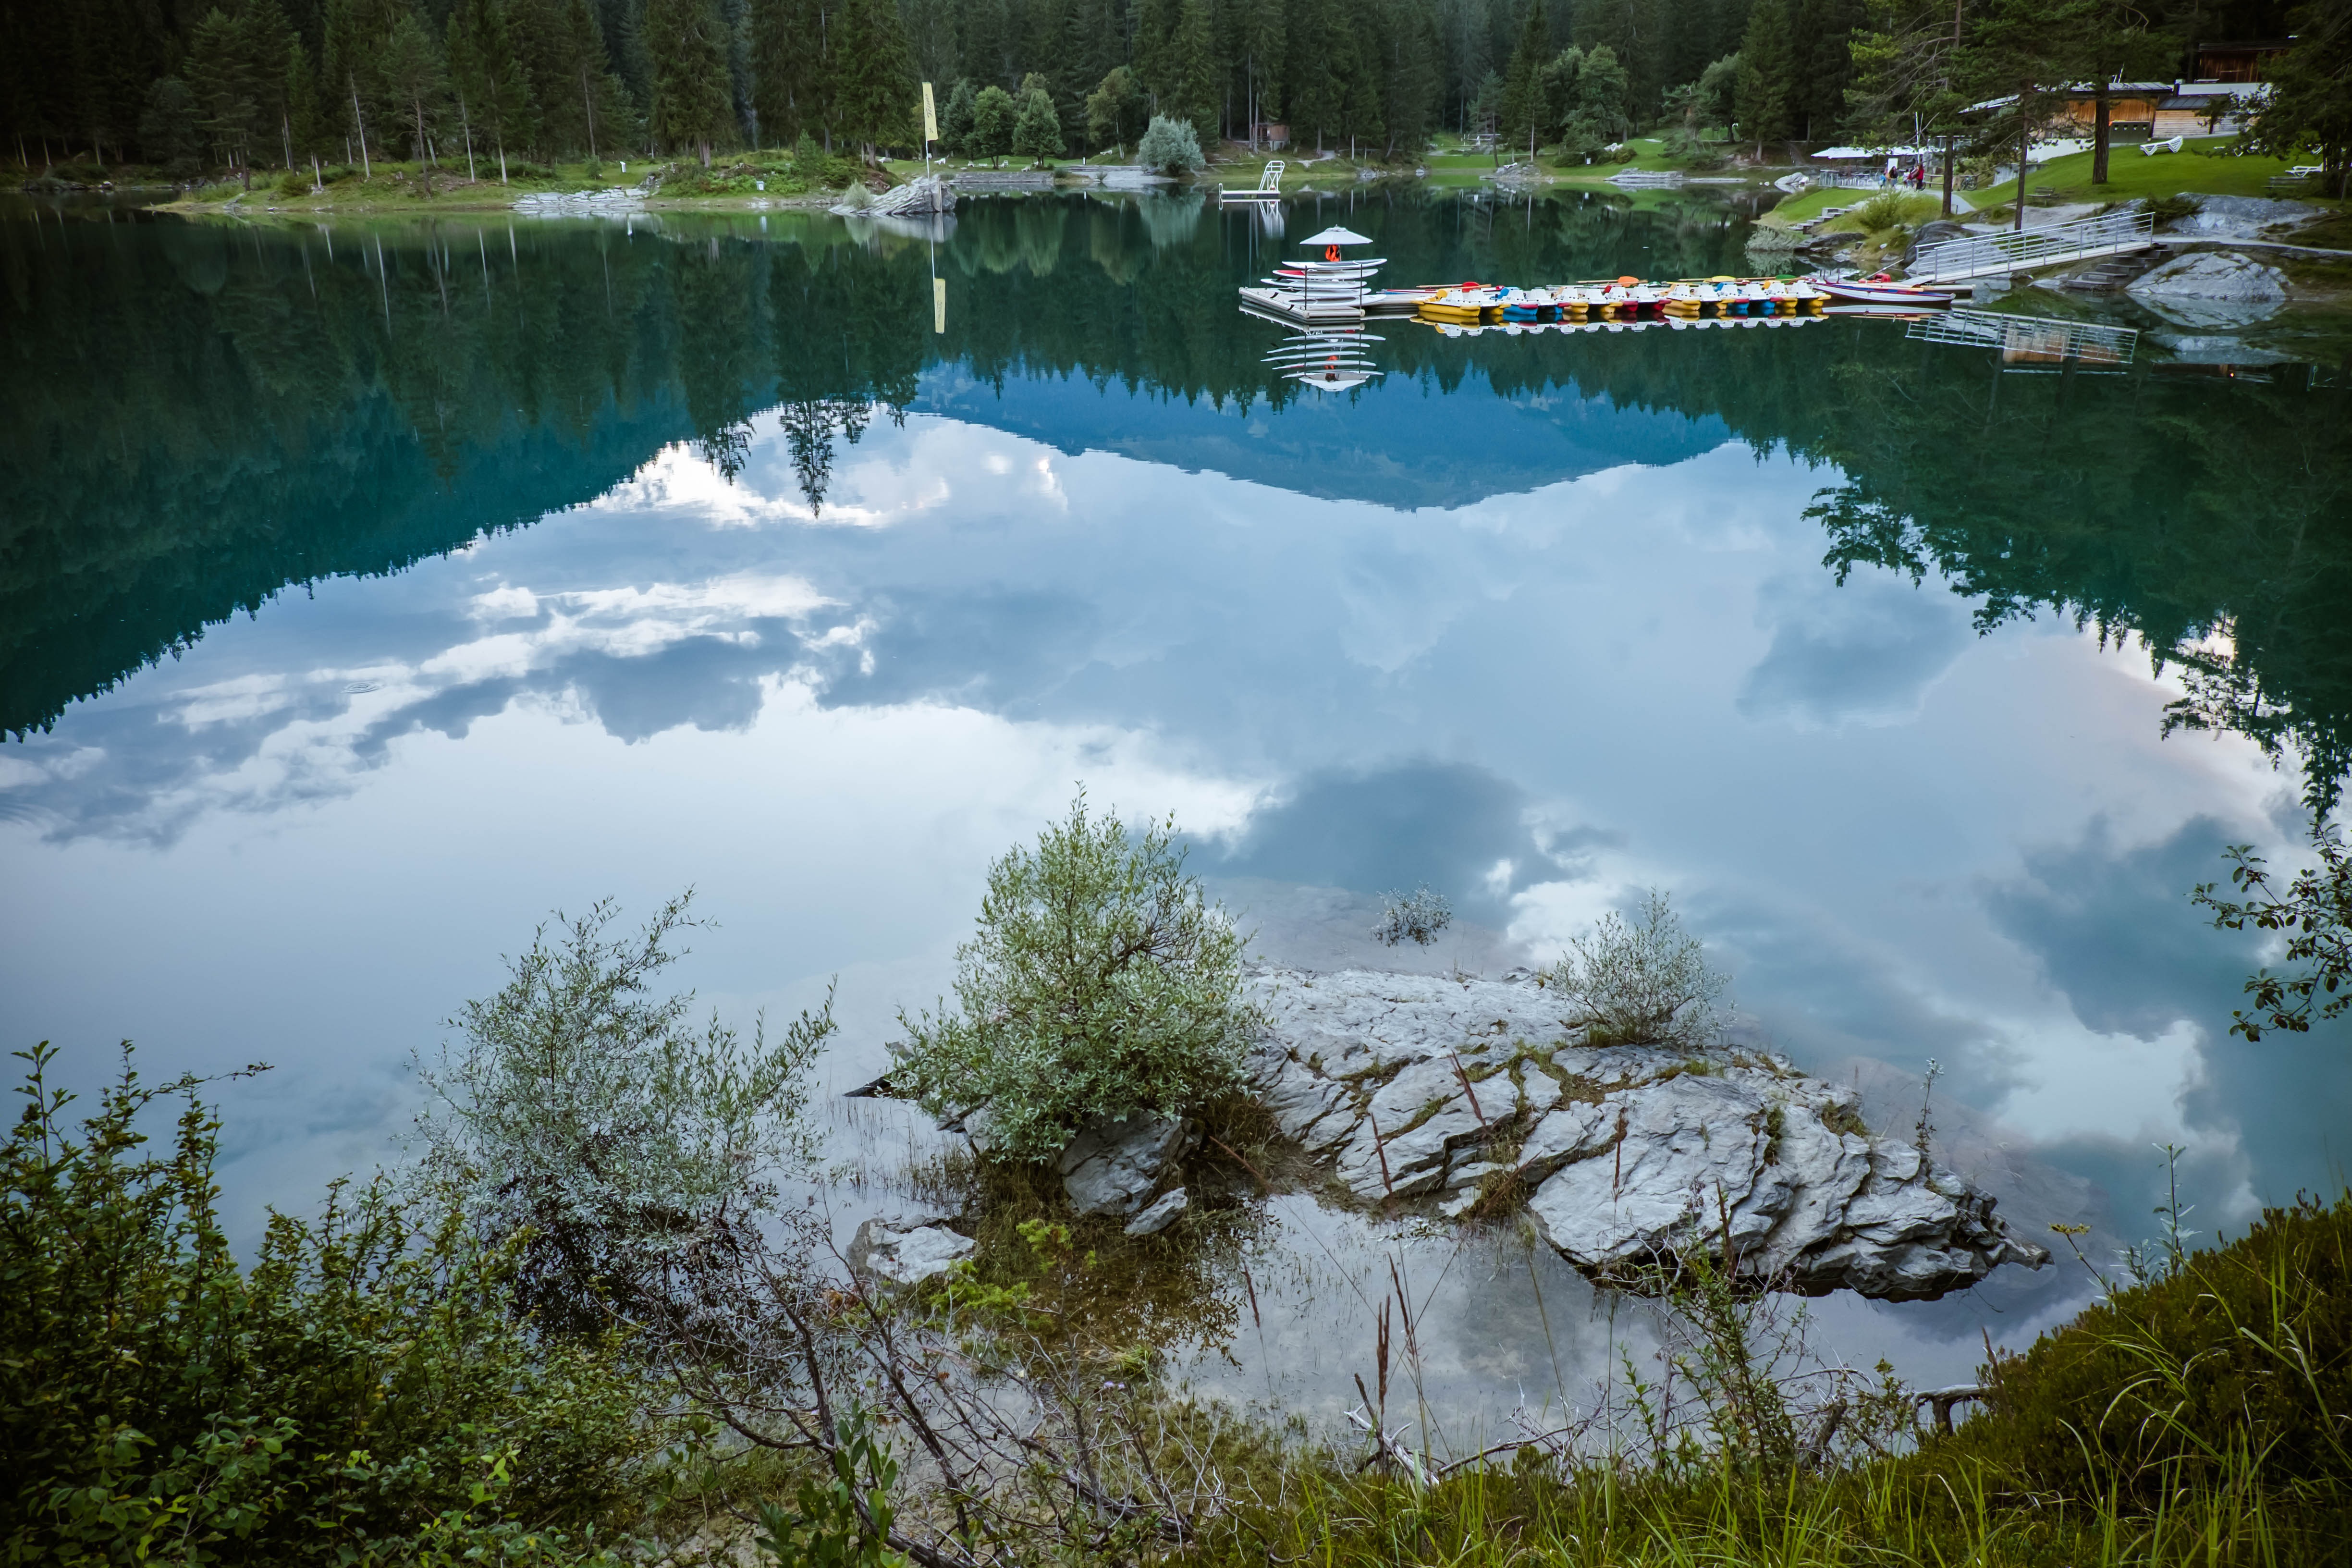
landscape, tree, water, nature, forest, wilderness, sky, trail, lake, river, summer, pond, web, stream, evening, reflection, rest, reservoir, still water, body of water, clouds, switzerland, mood, waters, away, abendstimmung, watercourse, mirroring, nature conservation, forest path, graub nden, pedal boat, flims, caumasee, pedalo, fish pond